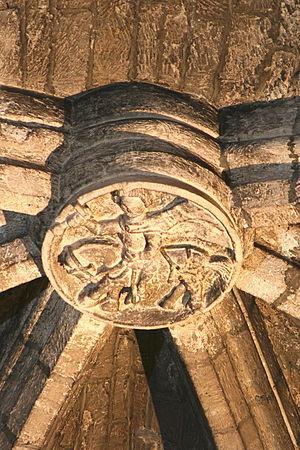
L’abbaye Saint-Victor de Marseille a été fondée au Vᵉ siècle par Jean Cassien, à proximité des tombes de martyrs de Marseille, parmi lesquels saint Victor de Marseille, qui lui donna son nom. L'abbaye prit une importance considérable au tournant du premier millénaire par son rayonnement dans toute la Provence. L'un de ses abbés, Guillaume de Grimoard, fut élu pape en 1362 sous le nom d'Urbain V. À partir du XVᵉ siècle, l'abbaye entama un déclin irrémédiable.